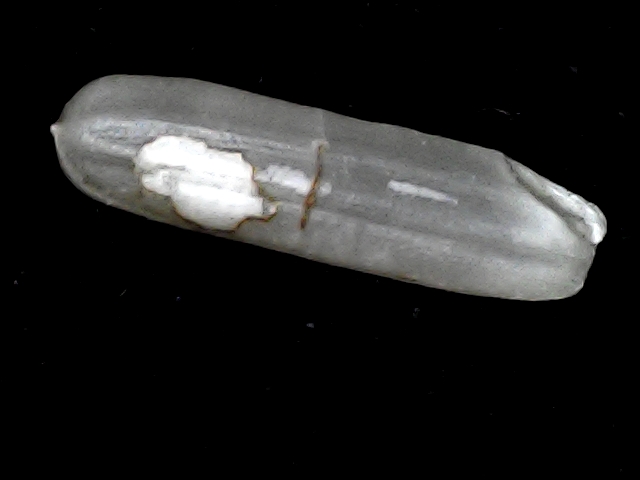
Rice variety: BD57